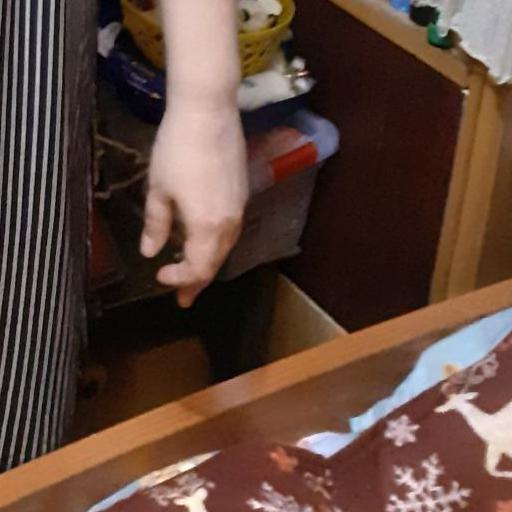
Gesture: no_gesture